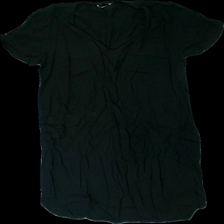
View: front
Type: T-shirt
Category: Ladies
Brand: H&M
Colors: Black
Material: 100% viscose
Cut: Regular, V-collar, Oversize
Size: 38
Season: All
Price range: <50
Recommended usage: Reuse